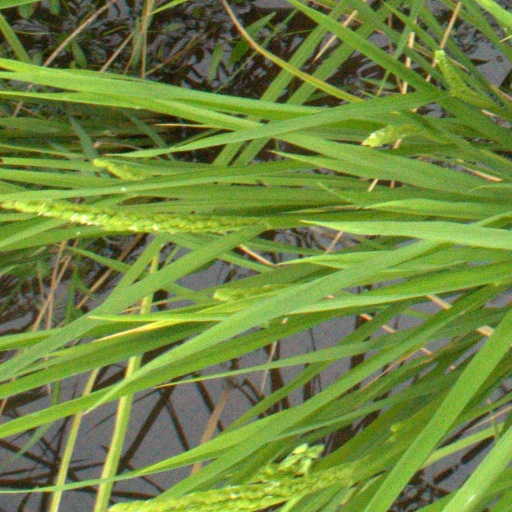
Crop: rice